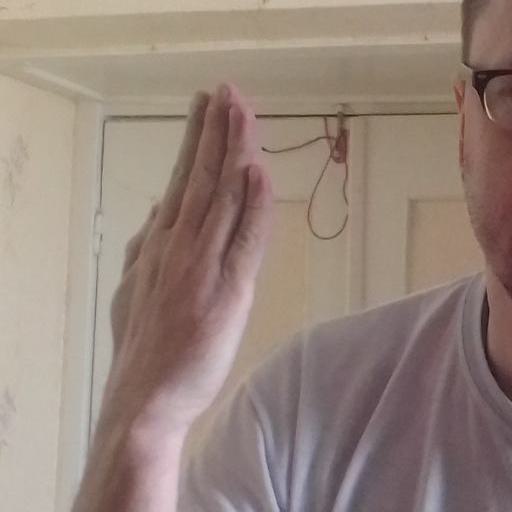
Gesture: stop_inverted